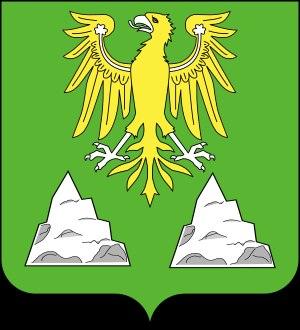
Montessuy est un quartier de la ville de Caluire-et-Cuire, limitrophe aux quartiers Bissardon, Saint-Clair, Cuire-le-Haut et Le Bourg.